Chinotto (drink)

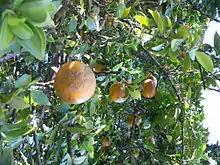
The fruit of the chinotto tree is the main flavoring agent for several brands of soda.

Chinotto is a carbonated soft drink produced from the juice of the fruit of the myrtle-leaved orange tree ("Citrus myrtifolia"). The beverage is dark in color. Its appearance is similar to that of cola, but it is not as sweet, having a bittersweet taste.